House of Yi

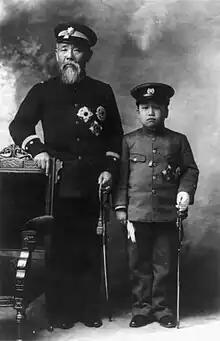
Crown Prince Yi Un with Itō Hirobumi, 1907

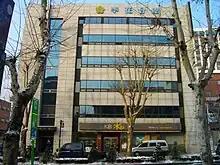
Headquarters of the Jeonju Lee Royal Family Association, in Seoul

Emperor Gojong had nine sons, but only three princes who survived to adulthood: the second son, Crown Prince Yi Cheok; the fifth son, Yi Kang, and the seventh son, Yi Un. The Crown Prince, Yi Cheok, became Emperor Sunjong, the last monarch of the Korean Empire. Since Emperor Sunjong never had issue, his younger brother, Yi Un, the Prince Imperial Yeong became the new Imperial Crown Prince. Yi Kang (Prince Imperial Ui) might have taken the position due to his seniority but was passed over - due to the low status of Yi Kang's biological mother, Lady Chang, as well as the notorious fame of Yi Kang himself known not only domestically but also internationally. Yi Kang fathered 13 sons and 9 daughters by 14 mistresses; the number can be different based on difference sources. With an extremely wide range of historical evaluations over him — womanizer, as well as a behind-the-scene leader of the independence movement — the Japanese authorities limited the activities of the prince throughout the occupation.